Sultans Trail

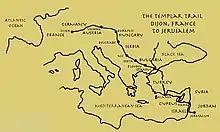
"Templar Trail", part of which also connects Vienna to Istanbul

The Sultans Trail is a long-distance footpath from Vienna to Istanbul. It is long. The path passes through Austria, Slovakia, Hungary, Croatia, Serbia, Romania, Bulgaria, East Macedonia and Thrace in northern Greece, and Turkey.